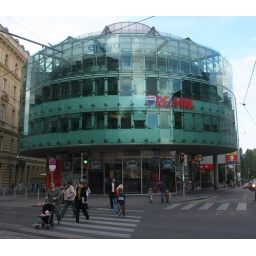
This new building is over the entrance to the train station.